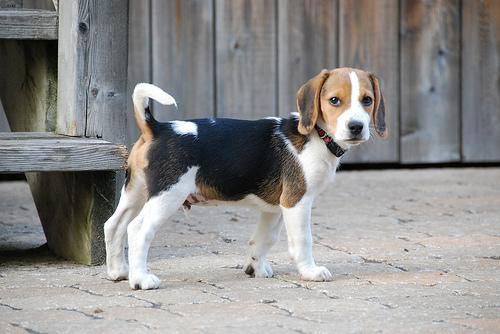
Breed: beagle